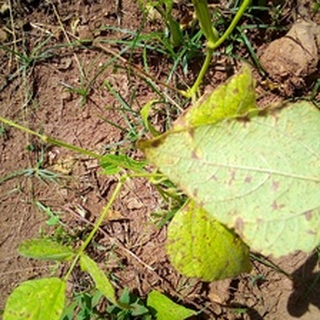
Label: bean_angular_leaf_spot